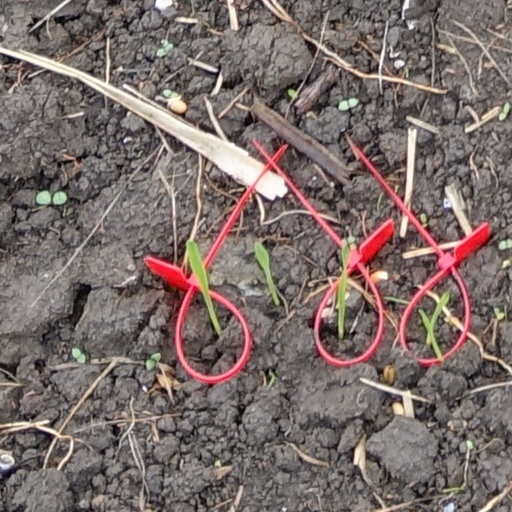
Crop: wheat